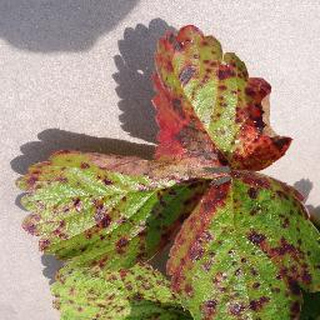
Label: strawberry_leaf_scorch